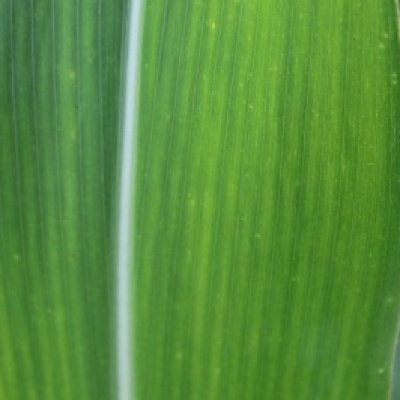
Label: Corn_(Maize)___Leaf_Spot